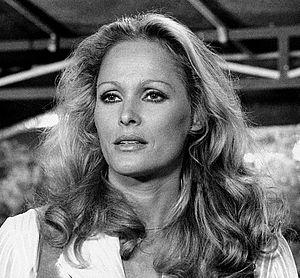
Ursula Andress est une actrice suisse née le 19 mars 1936 à Ostermundigen, dans le canton de Berne.